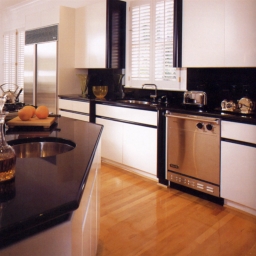
Room type: kitchen